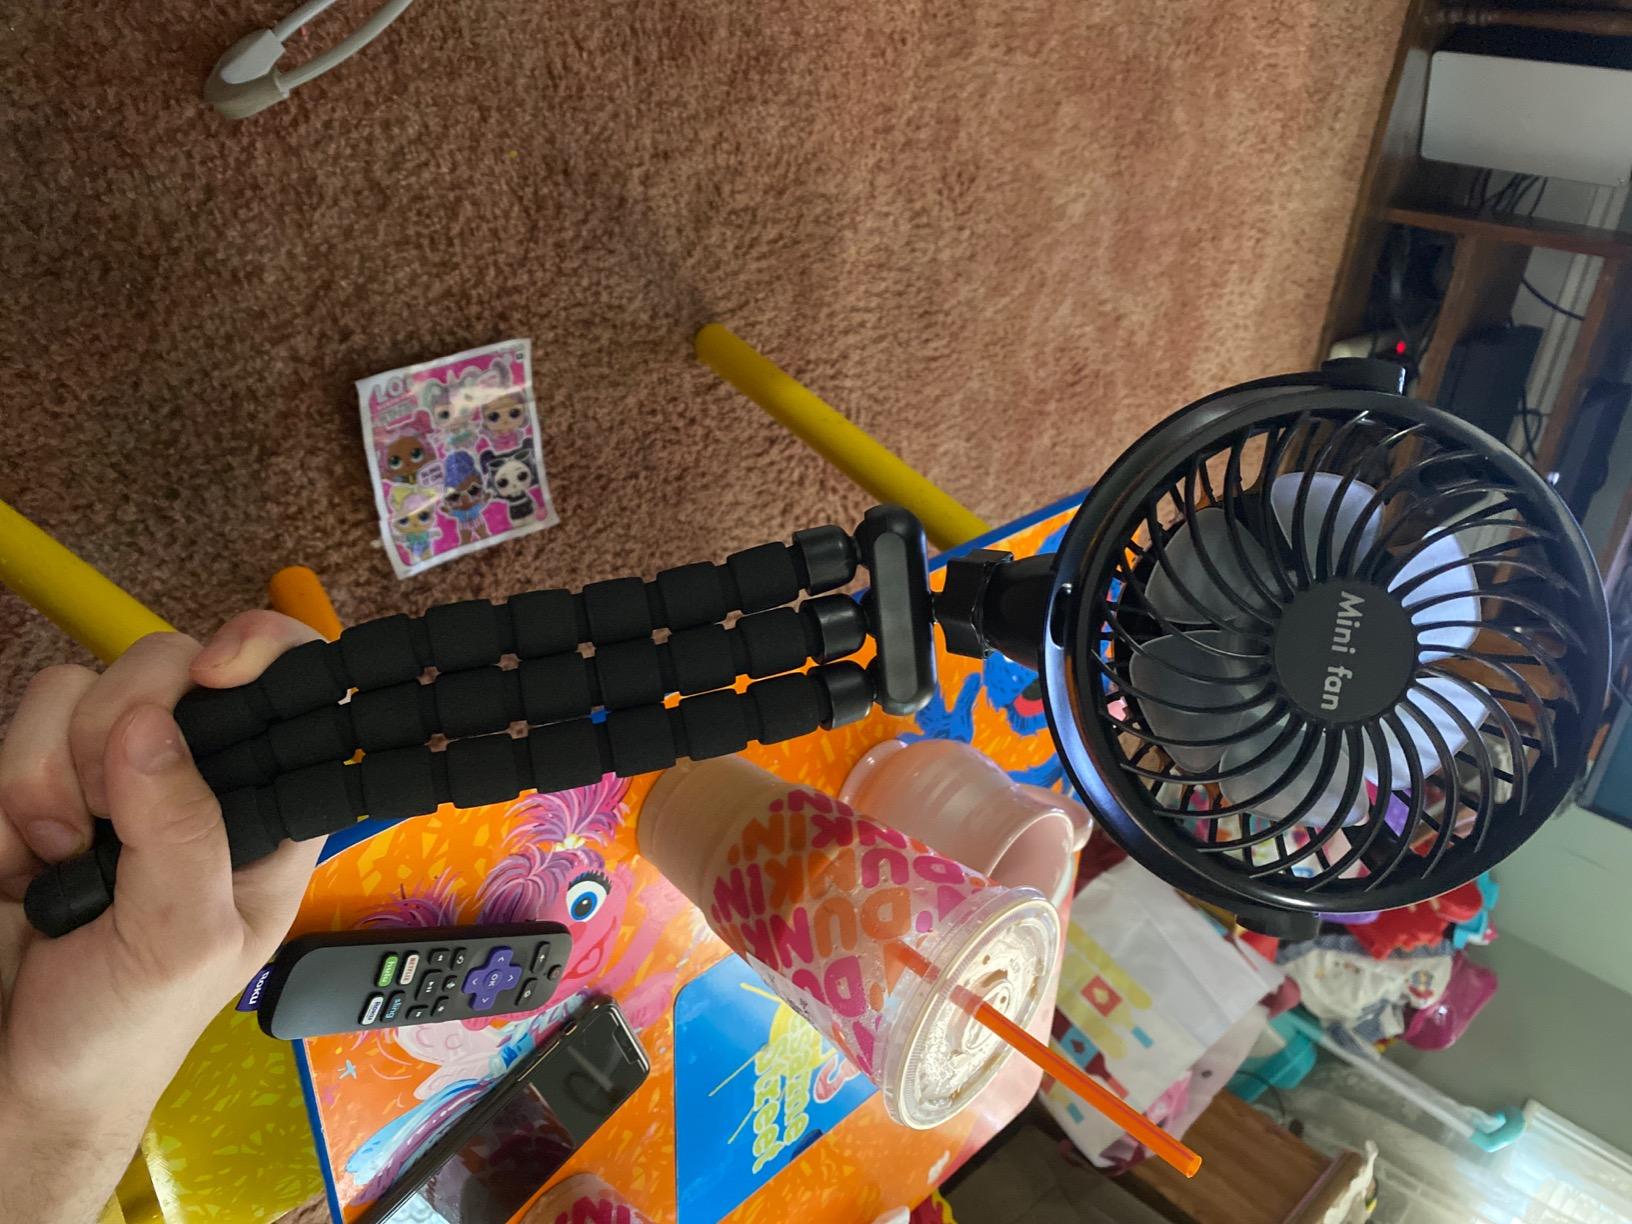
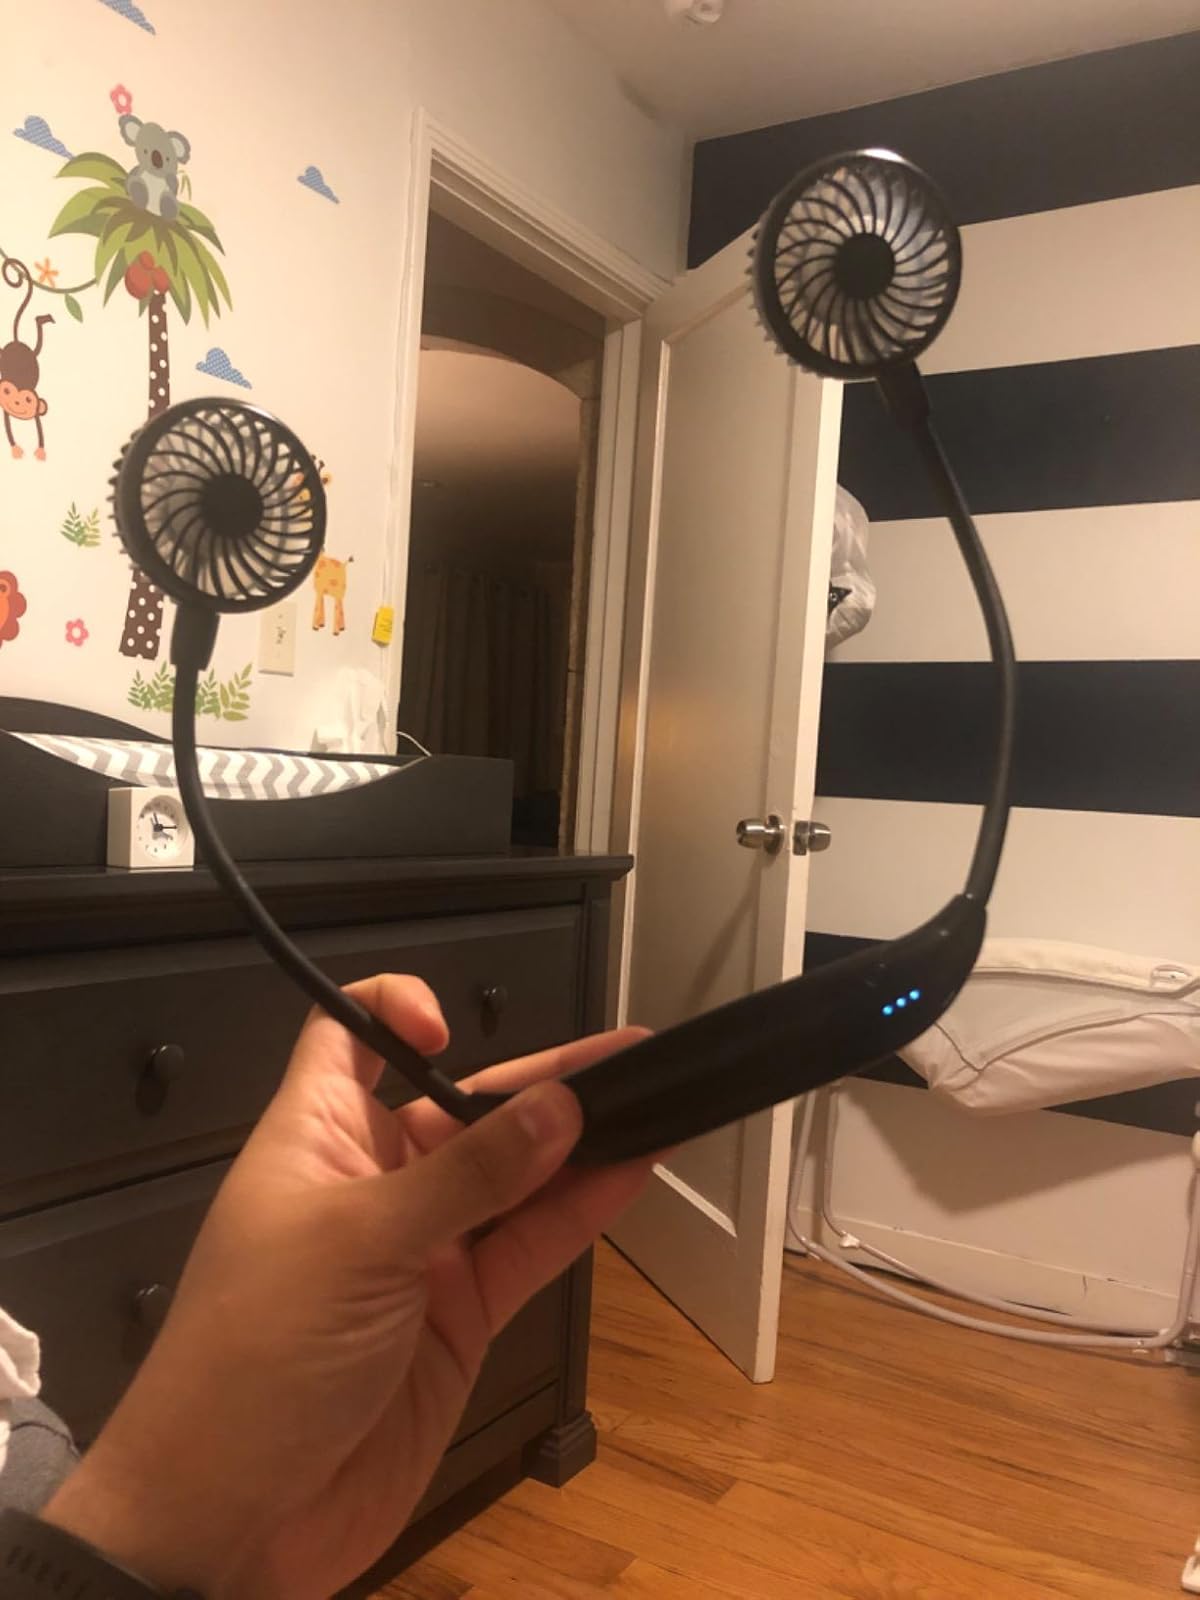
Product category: fan
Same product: no